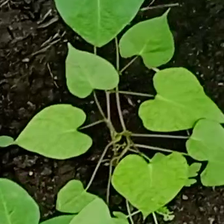
Weed species: Obscure_morning _glory(Ipomoea obscura)